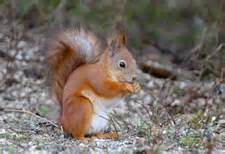
Label: squirrel